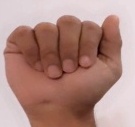
ASL sign: A